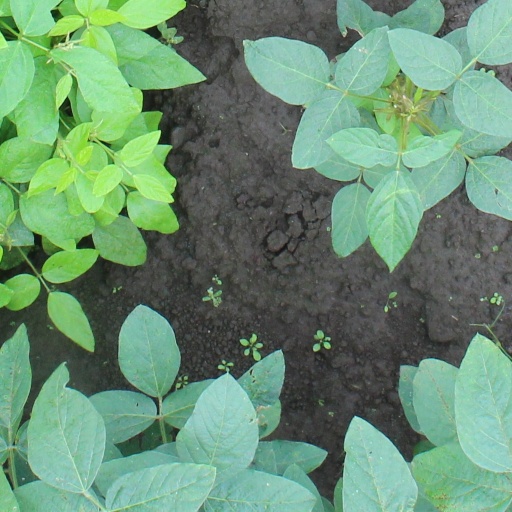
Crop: soybean